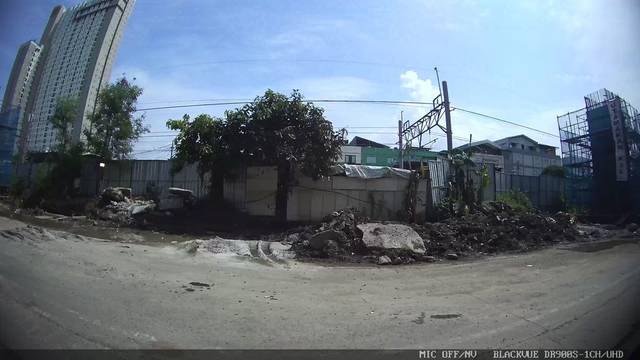
Region: Indonesia
Coordinates: -6.129, 106.838